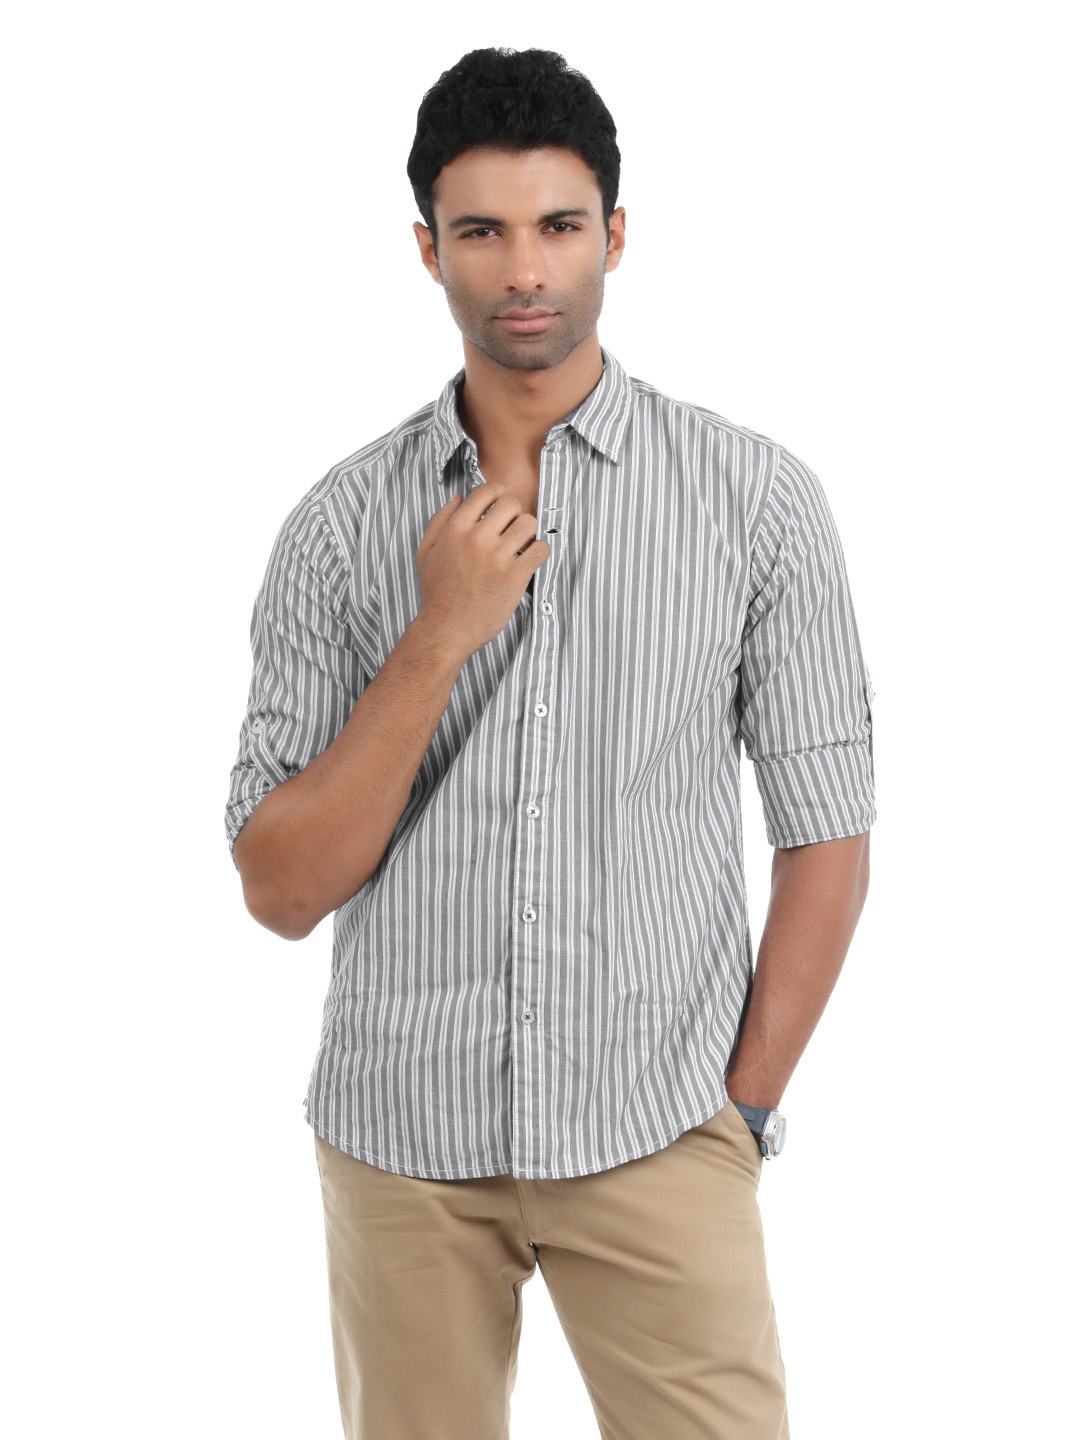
Highlander Men Grey Shirt
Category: Apparel / Topwear / Shirts
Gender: Men
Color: White
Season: Summer 2012
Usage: Casual